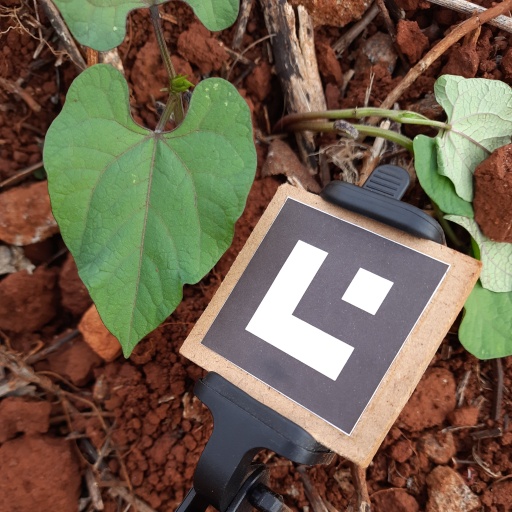
Observations: wavy surface, no eating holes, under cloudy sky